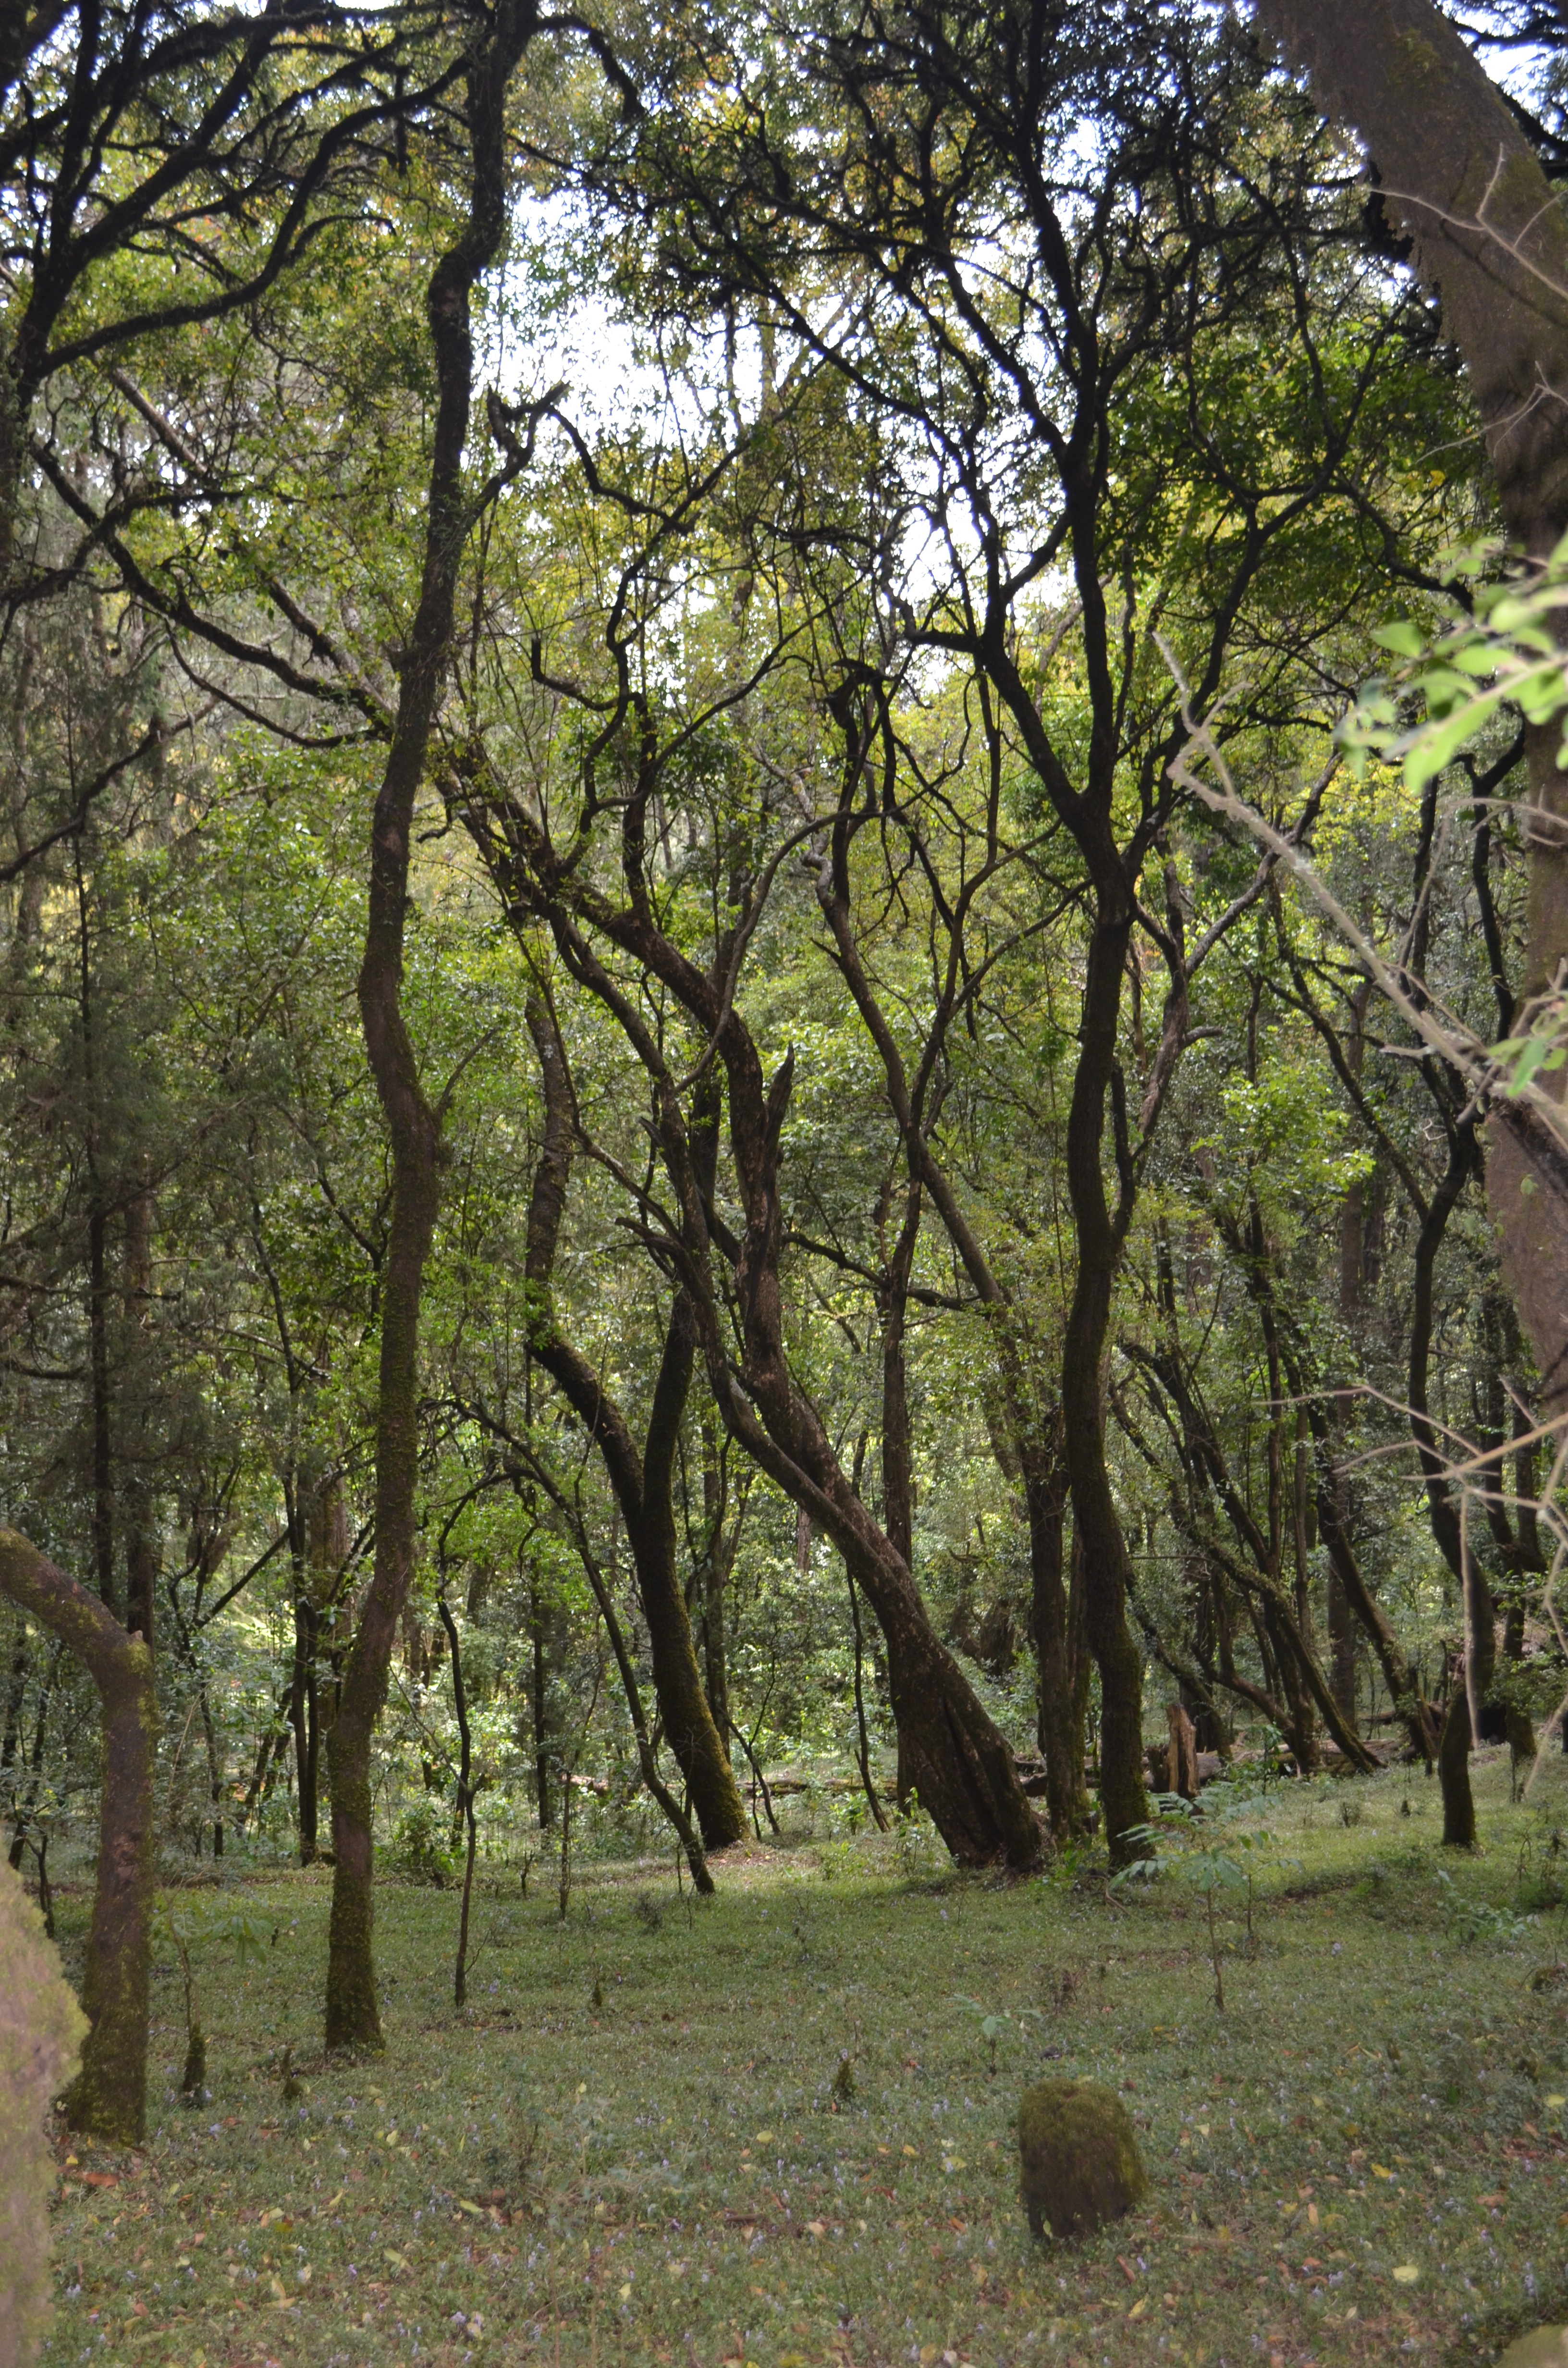
landscape, tree, forest, branch, plant, sunlight, leaf, flower, natural, autumn, flora, trees, woods, deciduous, grove, woodland, habitat, ecosystem, ethiopia, biome, natural environment, woody plant, menagesha forest